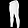
Label: Trouser